Mayday Parker

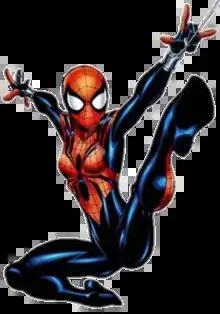
May "Mayday" Parker as Spider-Girl, as she appeared on the cover of "The Amazing Spider-Girl" #1 (December 2006). Art by Ron Frenz.

Spider-Girl (May "Mayday" Parker) is a superheroine appearing in American comic books published by Marvel Comics. She has been referred to as both Spider-Girl and Spider-Woman. The character appears in the MC2 universe. The character was created by Tom DeFalco and Ron Frenz as the teenage daughter of Peter Parker (Spider-Man) and Mary Jane Watson, and first appeared in "What If" #105 (February 1998). She later acquired her own ongoing comic book, "Spider-Girl", written by DeFalco and drawn by Frenz and Pat Olliffe, which was the longest-running superhero book with a lead female character ever published by Marvel. The title was relaunched as "The Amazing Spider-Girl", and later "The Spectacular Spider-Girl".